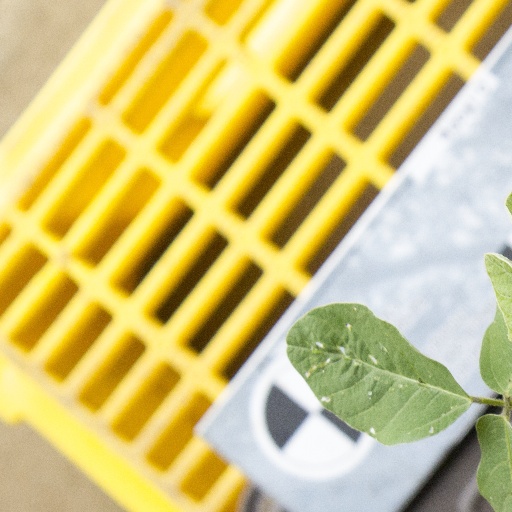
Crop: soybean